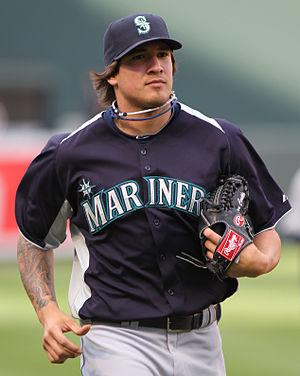
Daniel Adam Cortes, né le 4 mars 1987 à Pomona aux États-Unis, est un lanceur droitier de baseball des Ligues majeures de baseball. Il est présentement agent libre.